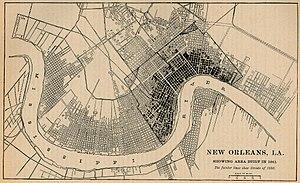
John Kingsbury Elgee, était un avocat, un politicien et un membre du mouvement confédéré pendant la guerre civile américaine.